Canyon

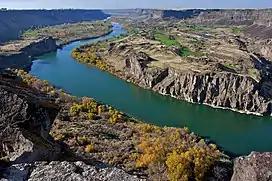
Snake River Canyon, Idaho

Sometimes large rivers run through canyons as the result of gradual geological uplift. These are called entrenched rivers, because they are unable to easily alter their course. In the United States, the Colorado River in the Southwest and the Snake River in the Northwest are two examples of tectonic uplift.